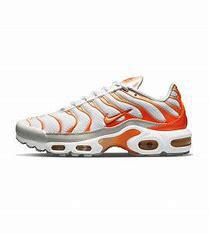
Brand: Nike
Model: Tuned 1 Essential